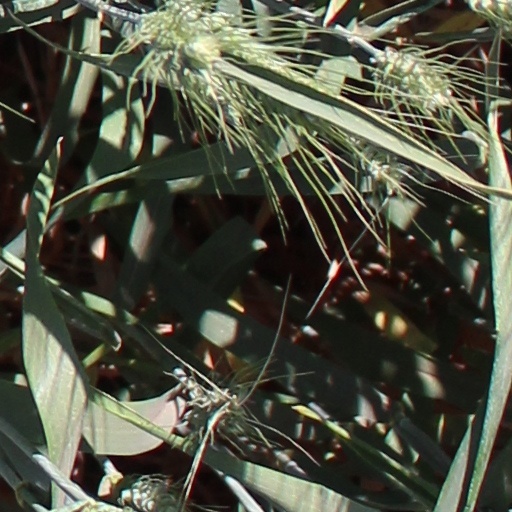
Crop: wheat